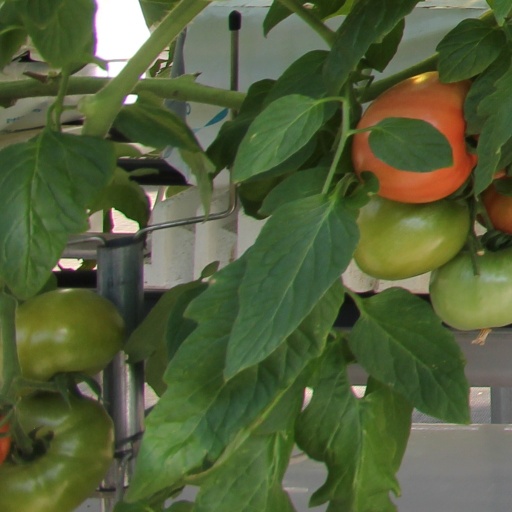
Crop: tomato